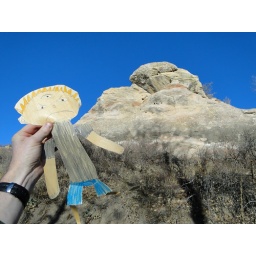
Flat JJ in front of the large rock he just climbed in the back yard of Aunt Patti's house in Golden.